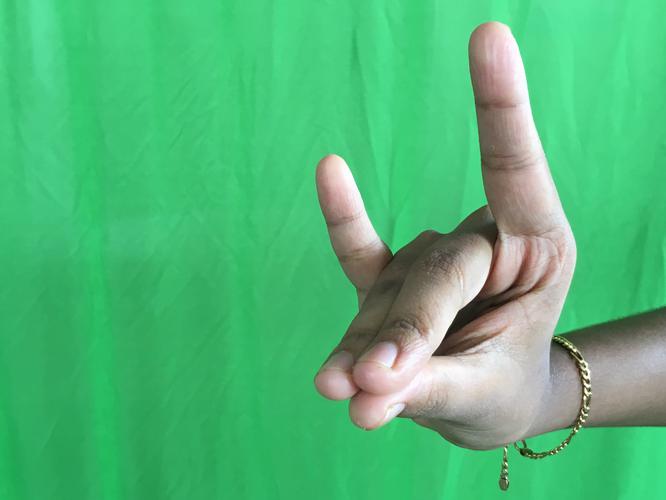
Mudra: Simhamukham
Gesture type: single_hand